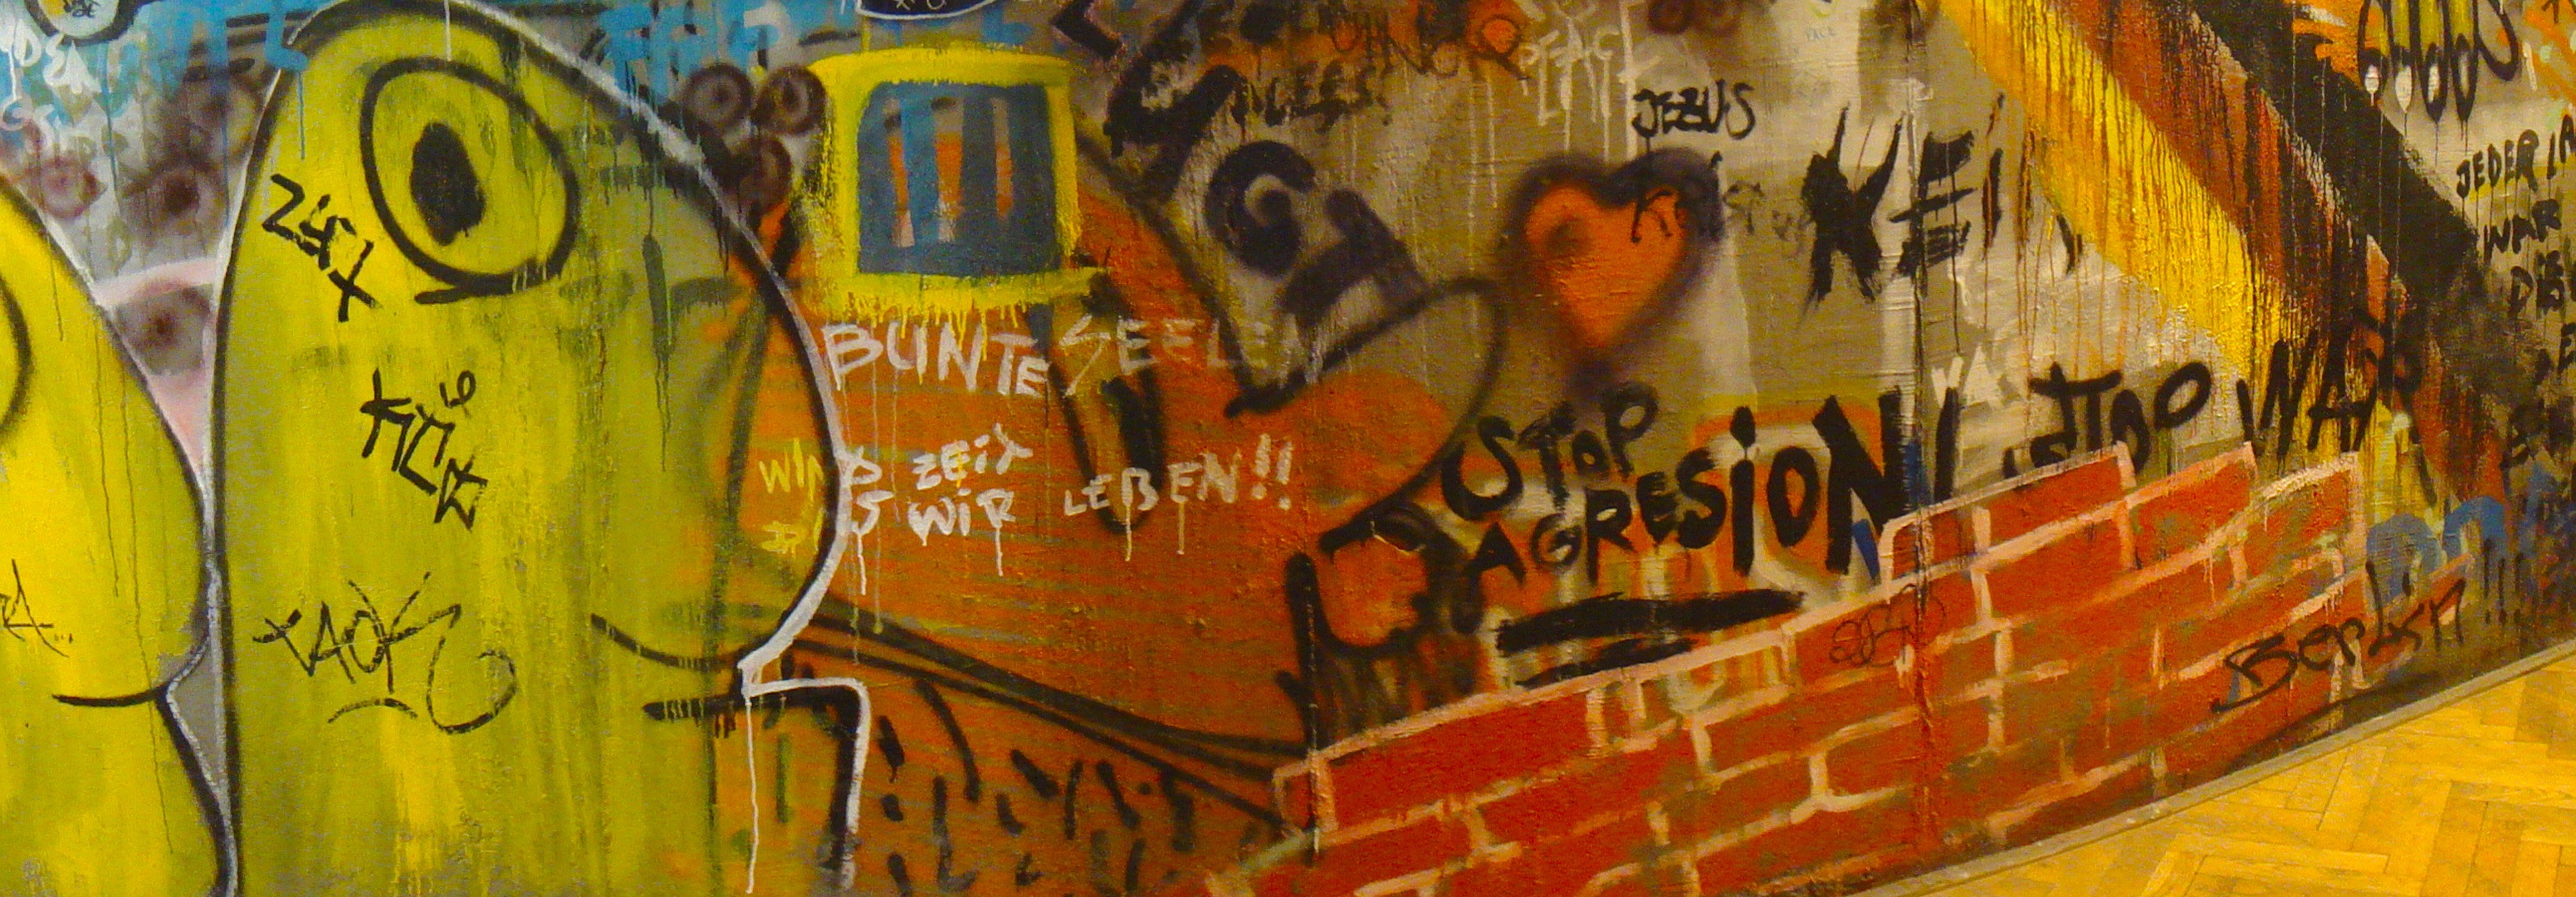
wall, color, prague, colorful, yellow, graffiti, painting, street art, art, mural, wall art, modern art, imagine, acrylic paint
Camera: